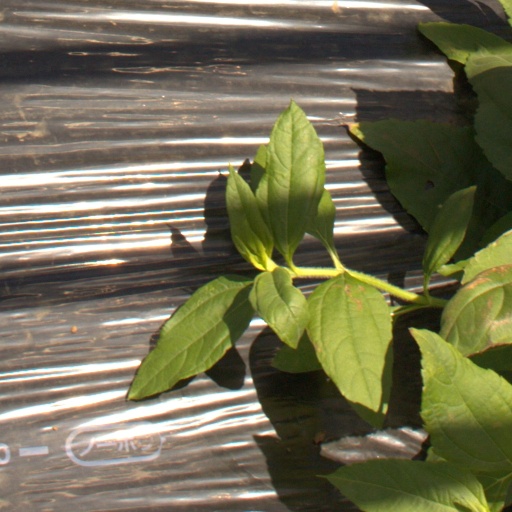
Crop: Jerusalem artichoke